Springfield Model 1892–99

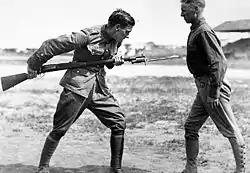
Soldiers practice a bayonet stab with their Krag rifles.

Like many other armed forces, the U.S. Army searched for a new rifle in the early 1890s to replace their old Springfield Model 1873 "trapdoor" single-shot rifles. A competition was held in 1892, comparing rifle designs from Lee, Krag–Jørgensen, Mannlicher, Mauser, Schmidt–Rubin, and about 40 other military and civilian designs. The trials were held at Governors Island, New York. Despite protests from domestic inventors and arms manufacturers—two designers, Russell and Livermore, even sued the U.S. government over the choice—the Krag–Jørgensen design was chosen by the board of officers.